Christmas in Serbia

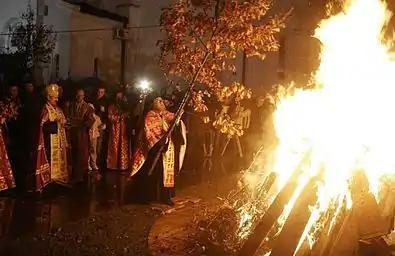
A Serbian Orthodox priest places the badnjak on the fire during Christmas Eve celebration at the Temple of Saint Sava in Belgrade.

Another type of the badnjak that has developed among the Serbs has mostly replaced the traditional log, whose burning is usually unfeasible in modern homes. It is a cluster of oak twigs with their brown leaves still attached, with which the home is decorated on the Eve. This cluster is also called the "badnjak", and it is usually kept in the home until next Christmas Eve. For the convenience of those living in towns and cities, such little badnjaks can be bought at marketplaces or distributed in churches. In a common arrangement, the cluster of oak]] twigs is bound together with twigs of European cornel and several stalks of straw.